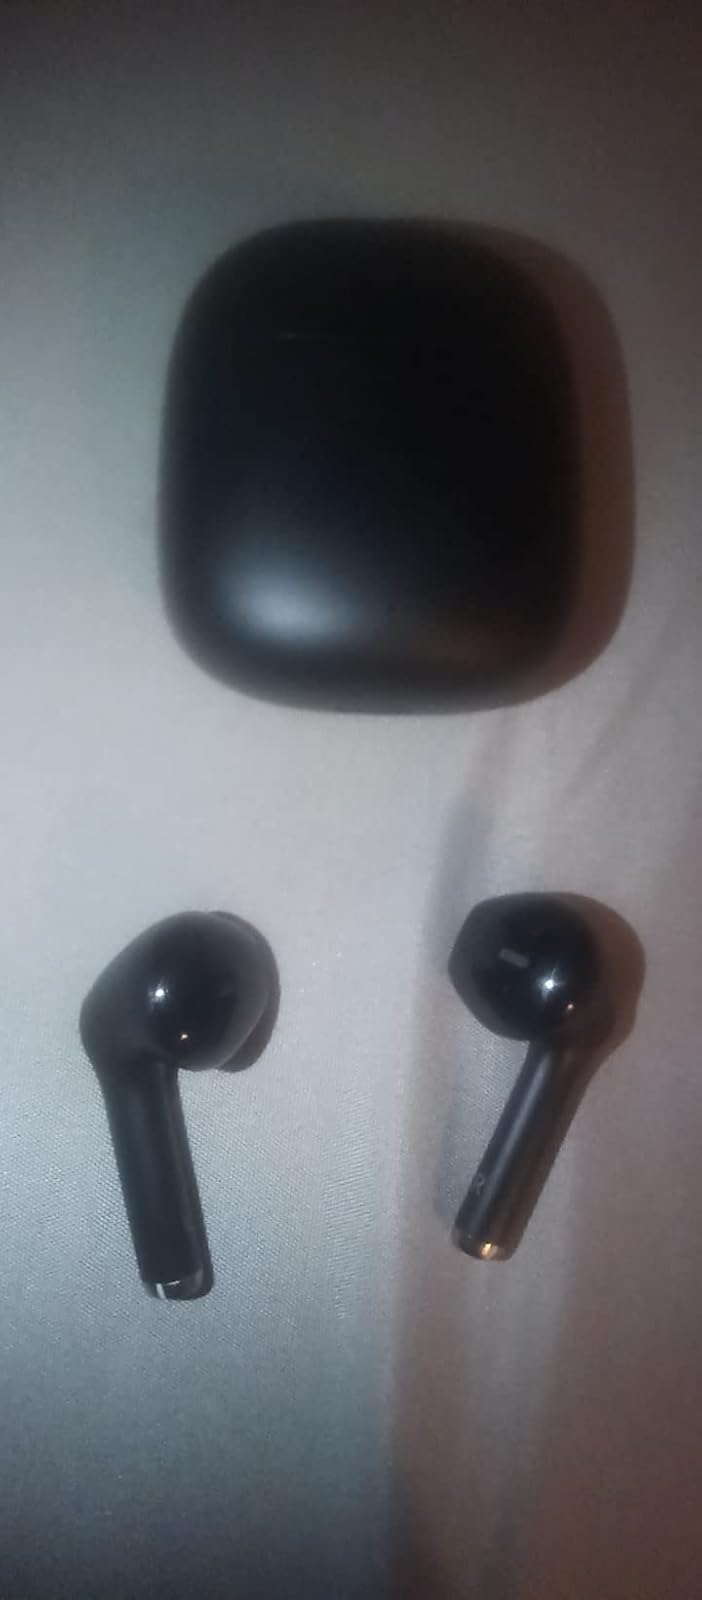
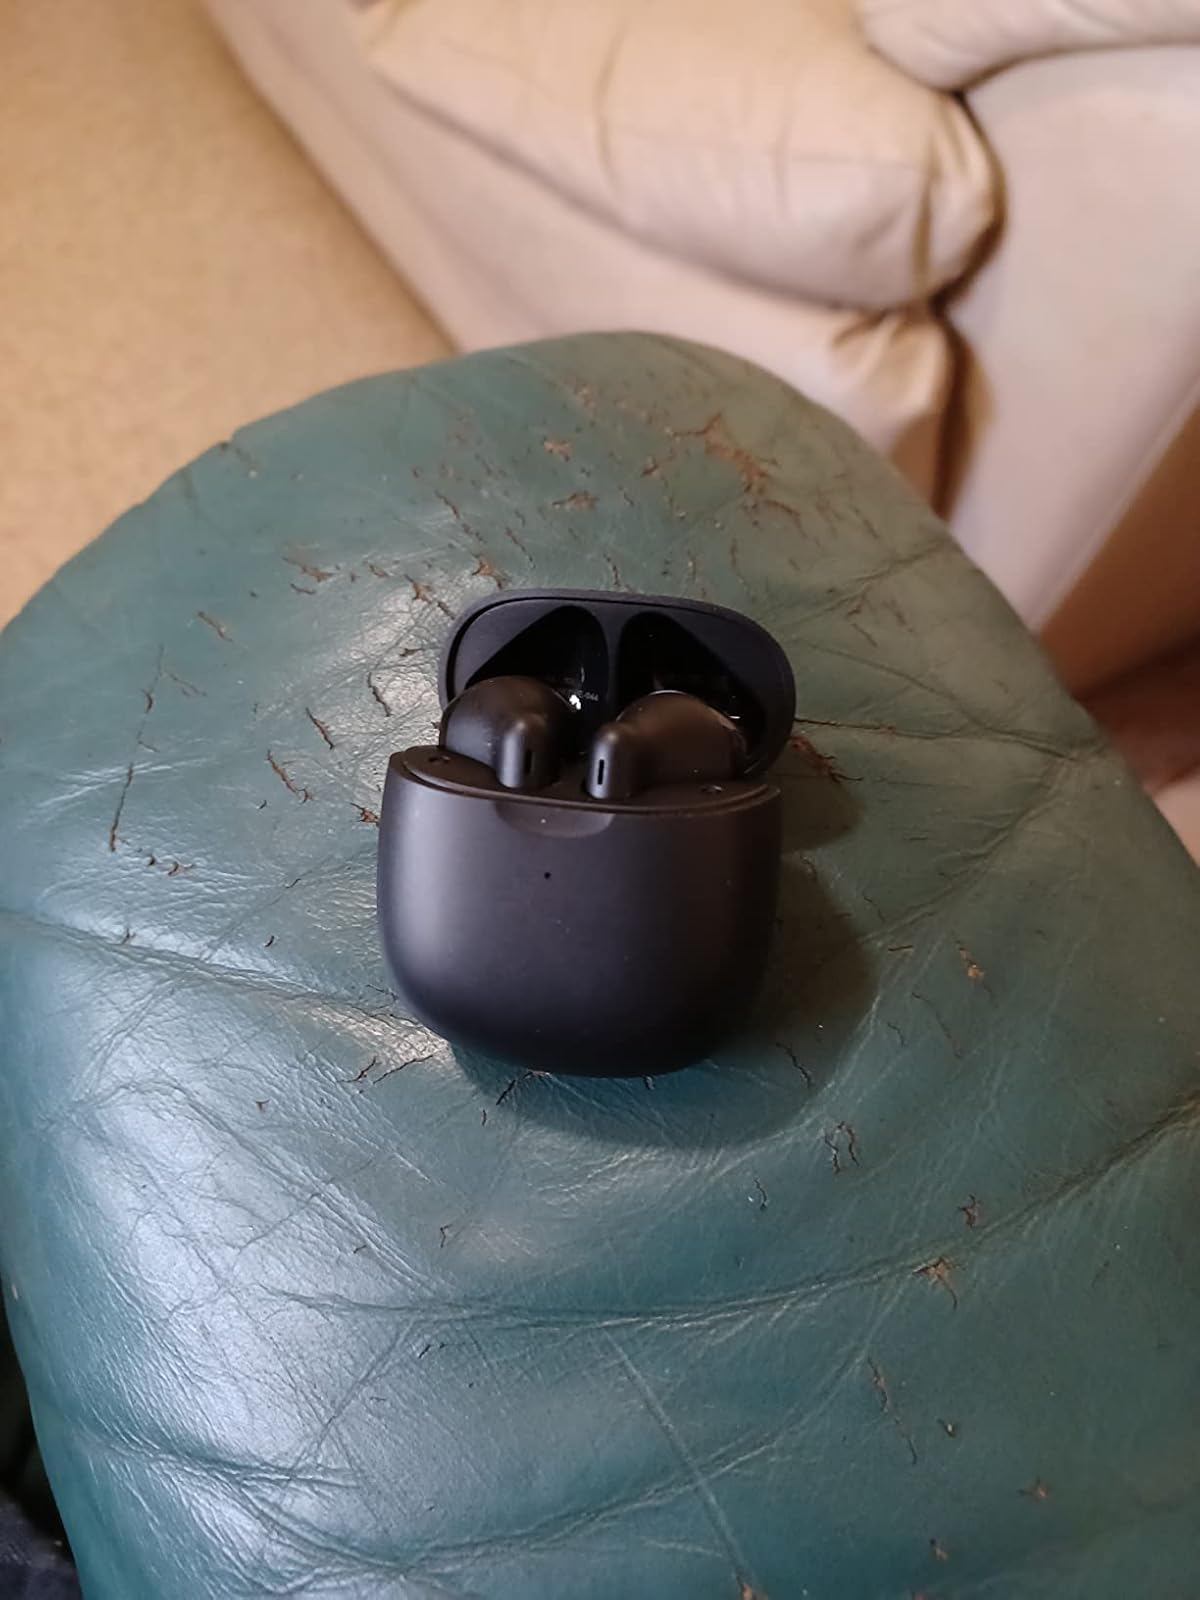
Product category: earbuds
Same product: no